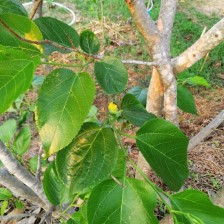
Variety: TaiwanMeacho